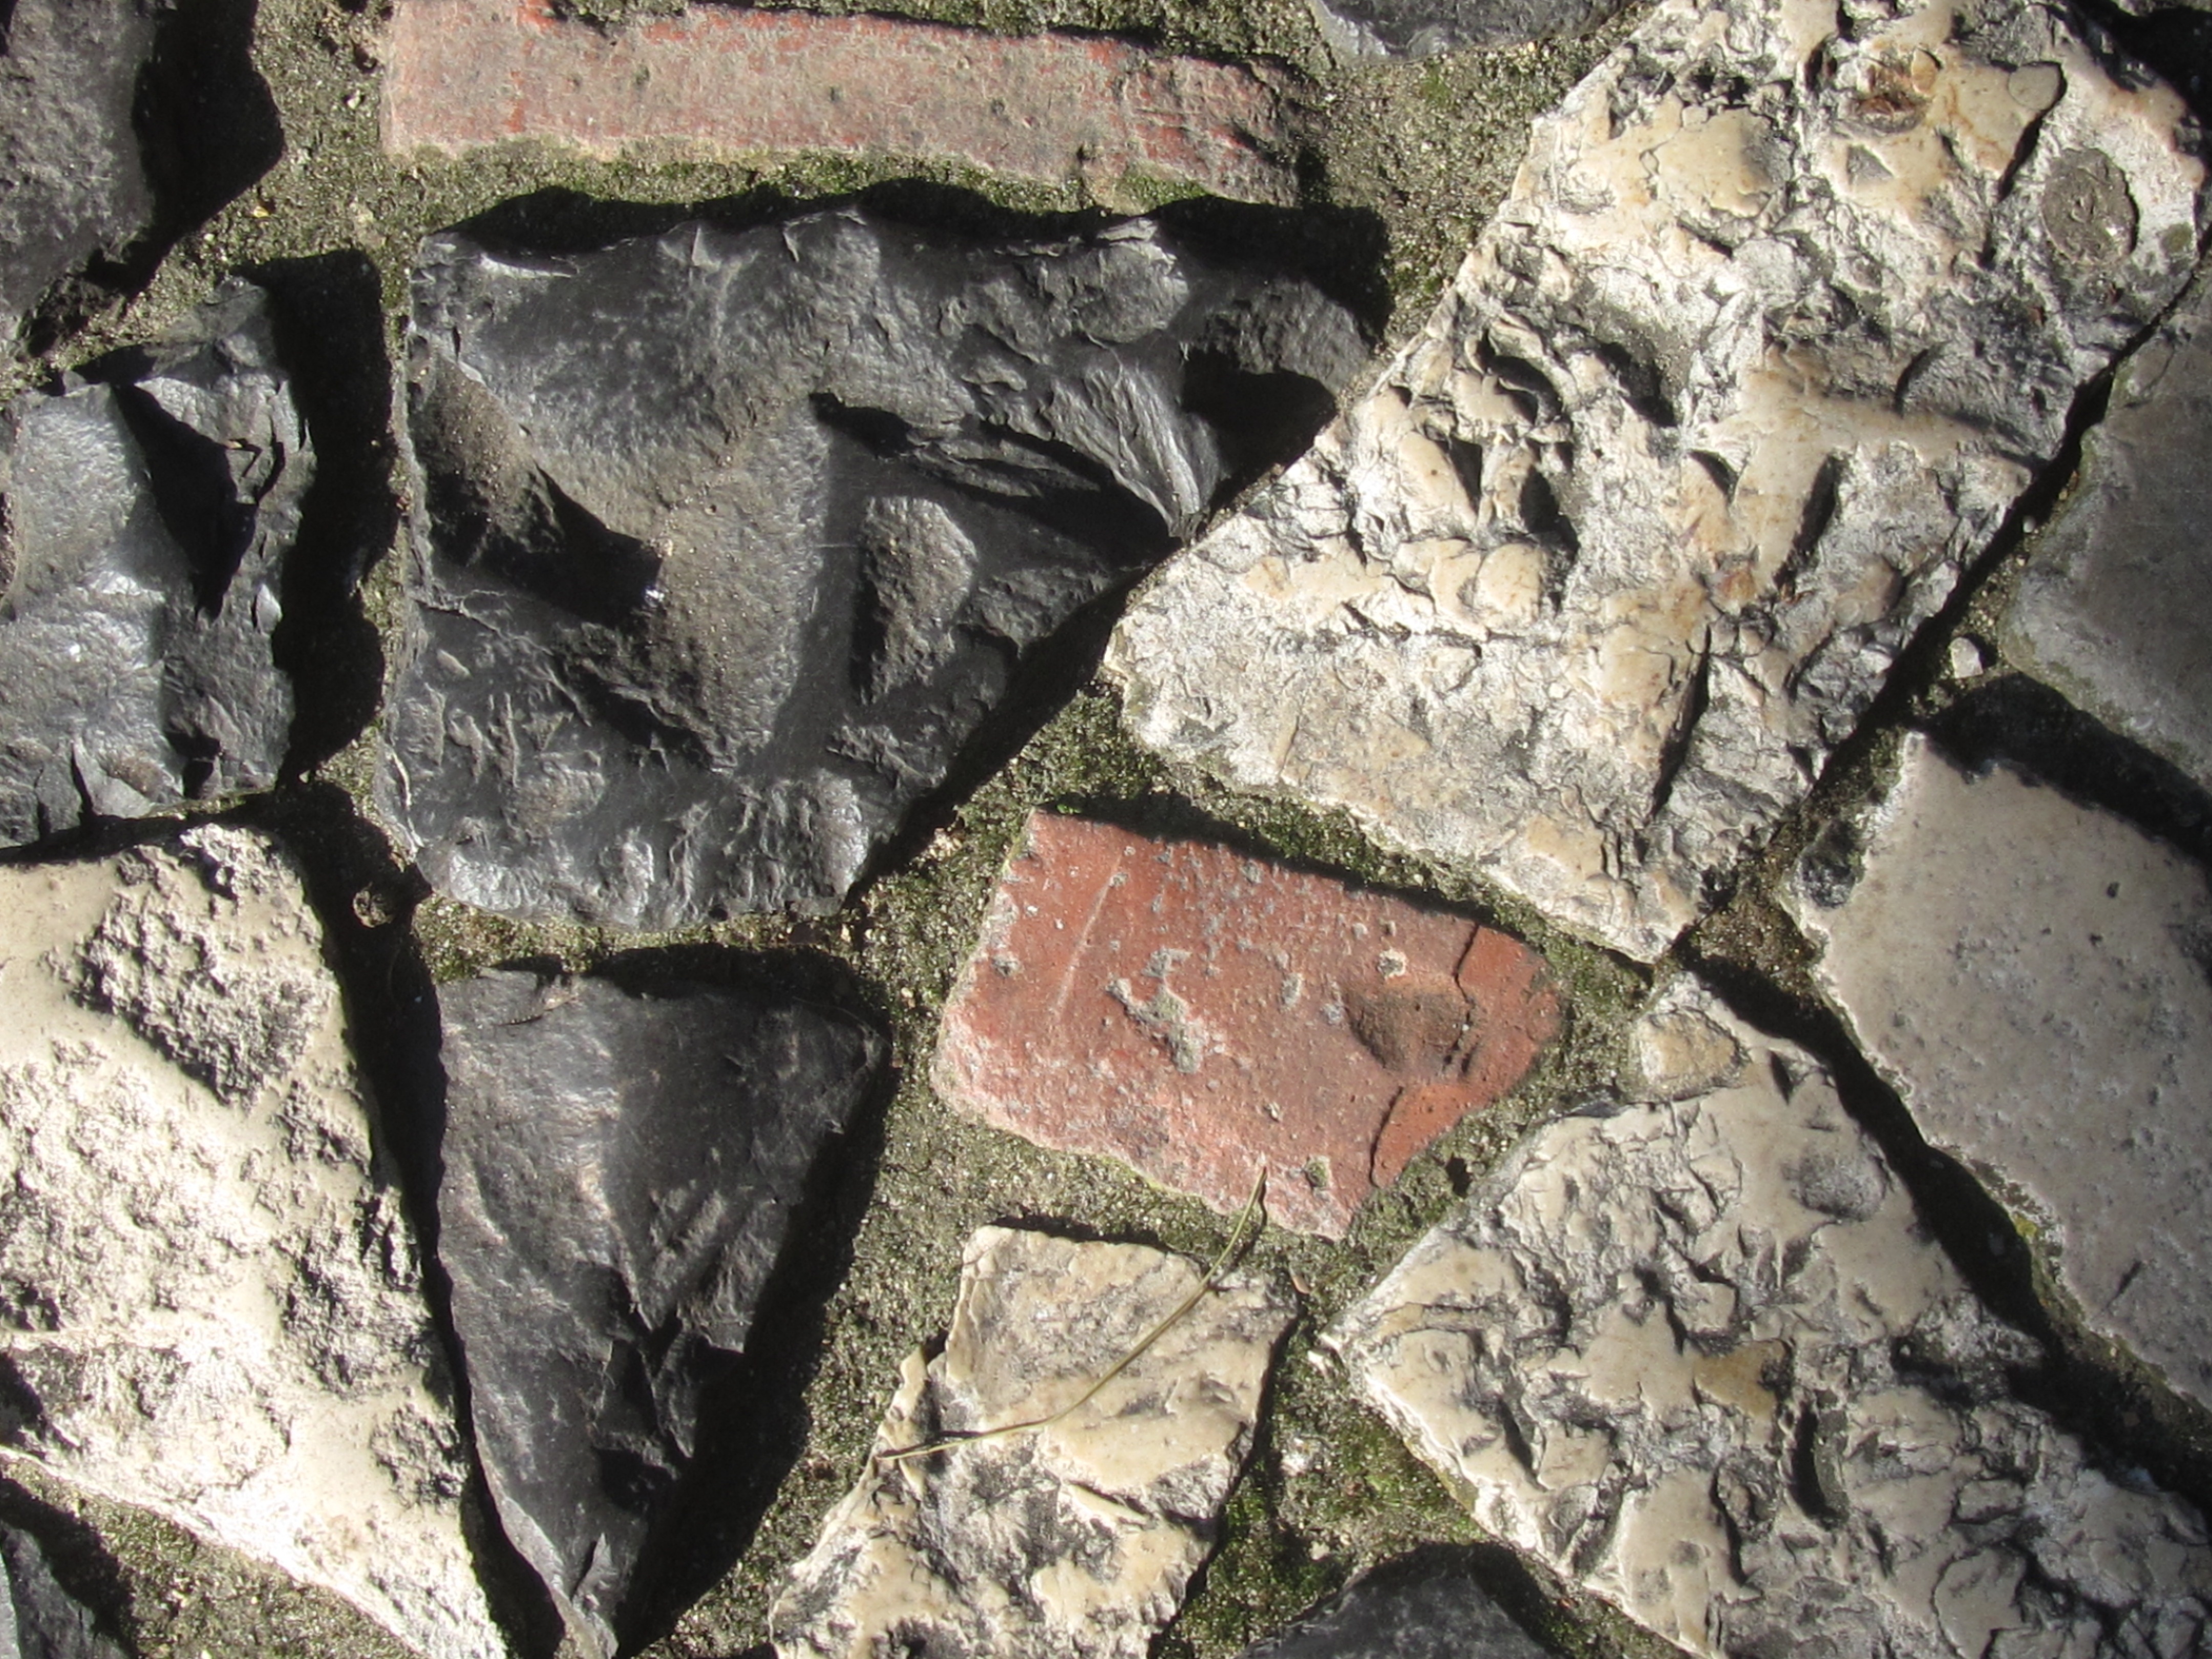
tree, rock, street, texture, cobblestone, wall, stone, pattern, soil, stone wall, terrain, material, surface, background, geology, paving, cobble, granite, ancient history